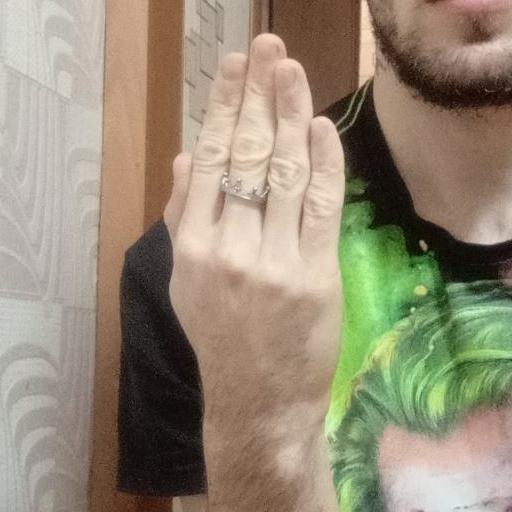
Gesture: stop_inverted